Eliud Mbilu

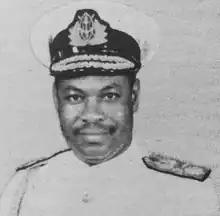
Major General Eliud Mbilu

Eliud Simon Mbilu was the longest serving commander of the Kenyan Navy from 1978 until his retirement in 1988.